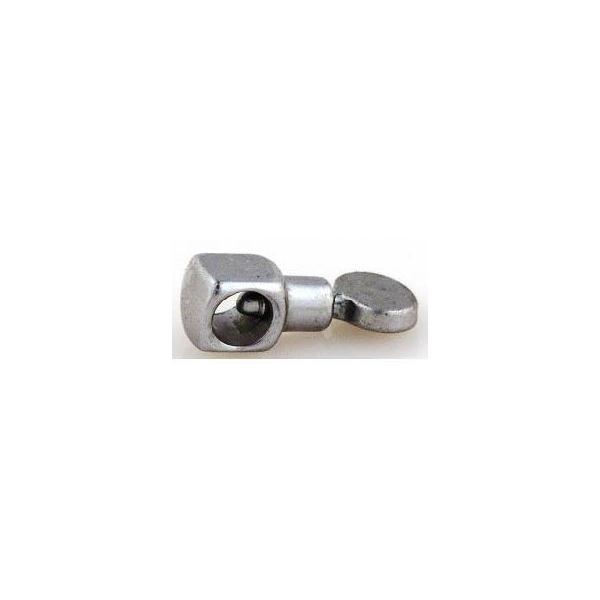
Compatible Needle Clamp for Janome  507
Janome 507 Needle Clamp Replacement
Brand: Home Moito
Category: Arts & Entertainment > Hobbies & Creative Arts > Arts & Crafts > Art & Crafting Tools > Textile Craft Machines > Sewing Machines